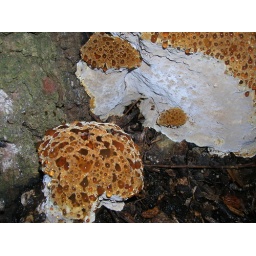
have no idea what it is, found it growing at base of oak tree in my garden.